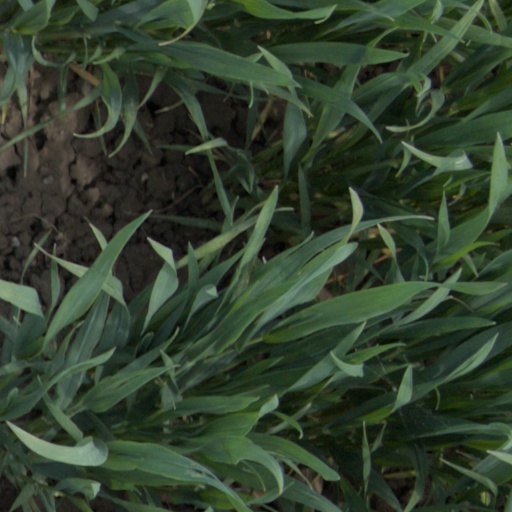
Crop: wheat